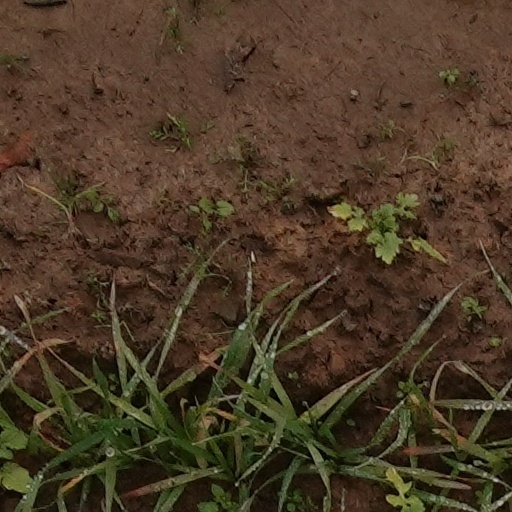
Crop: wheat